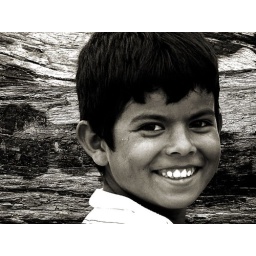
This boy helps people to park cars in exchange of some coins. A common job for poor children in Bolivia.